Marie Tharp

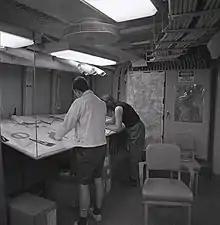
Don Blomquist and Marie Tharp at the drafting table in 1968; maps of the Mid-Atlantic ridge can be seen

Before the early 1950s, scientists knew very little about the ocean floor structure. Though studying geology on land was cheaper and easier, the overall structure of the Earth could not be understood without knowledge of the structure and evolution of the seafloor.